Sopubek Begaliev

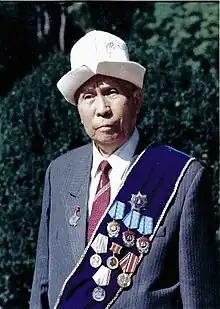
Sopubek Begaliev with his medals (2000)

Sopubek Begaliev (March 29, 1931 – October 9, 2002) was a Soviet-era economist and politician. He was the founder of the Assembly of People of the Kyrgyz Republic, an organization that promotes inter-ethnic harmony, civil peace, and unanimity. Through his efforts, Begaliev worked to lay the foundation for a strong and peaceful society in the country.